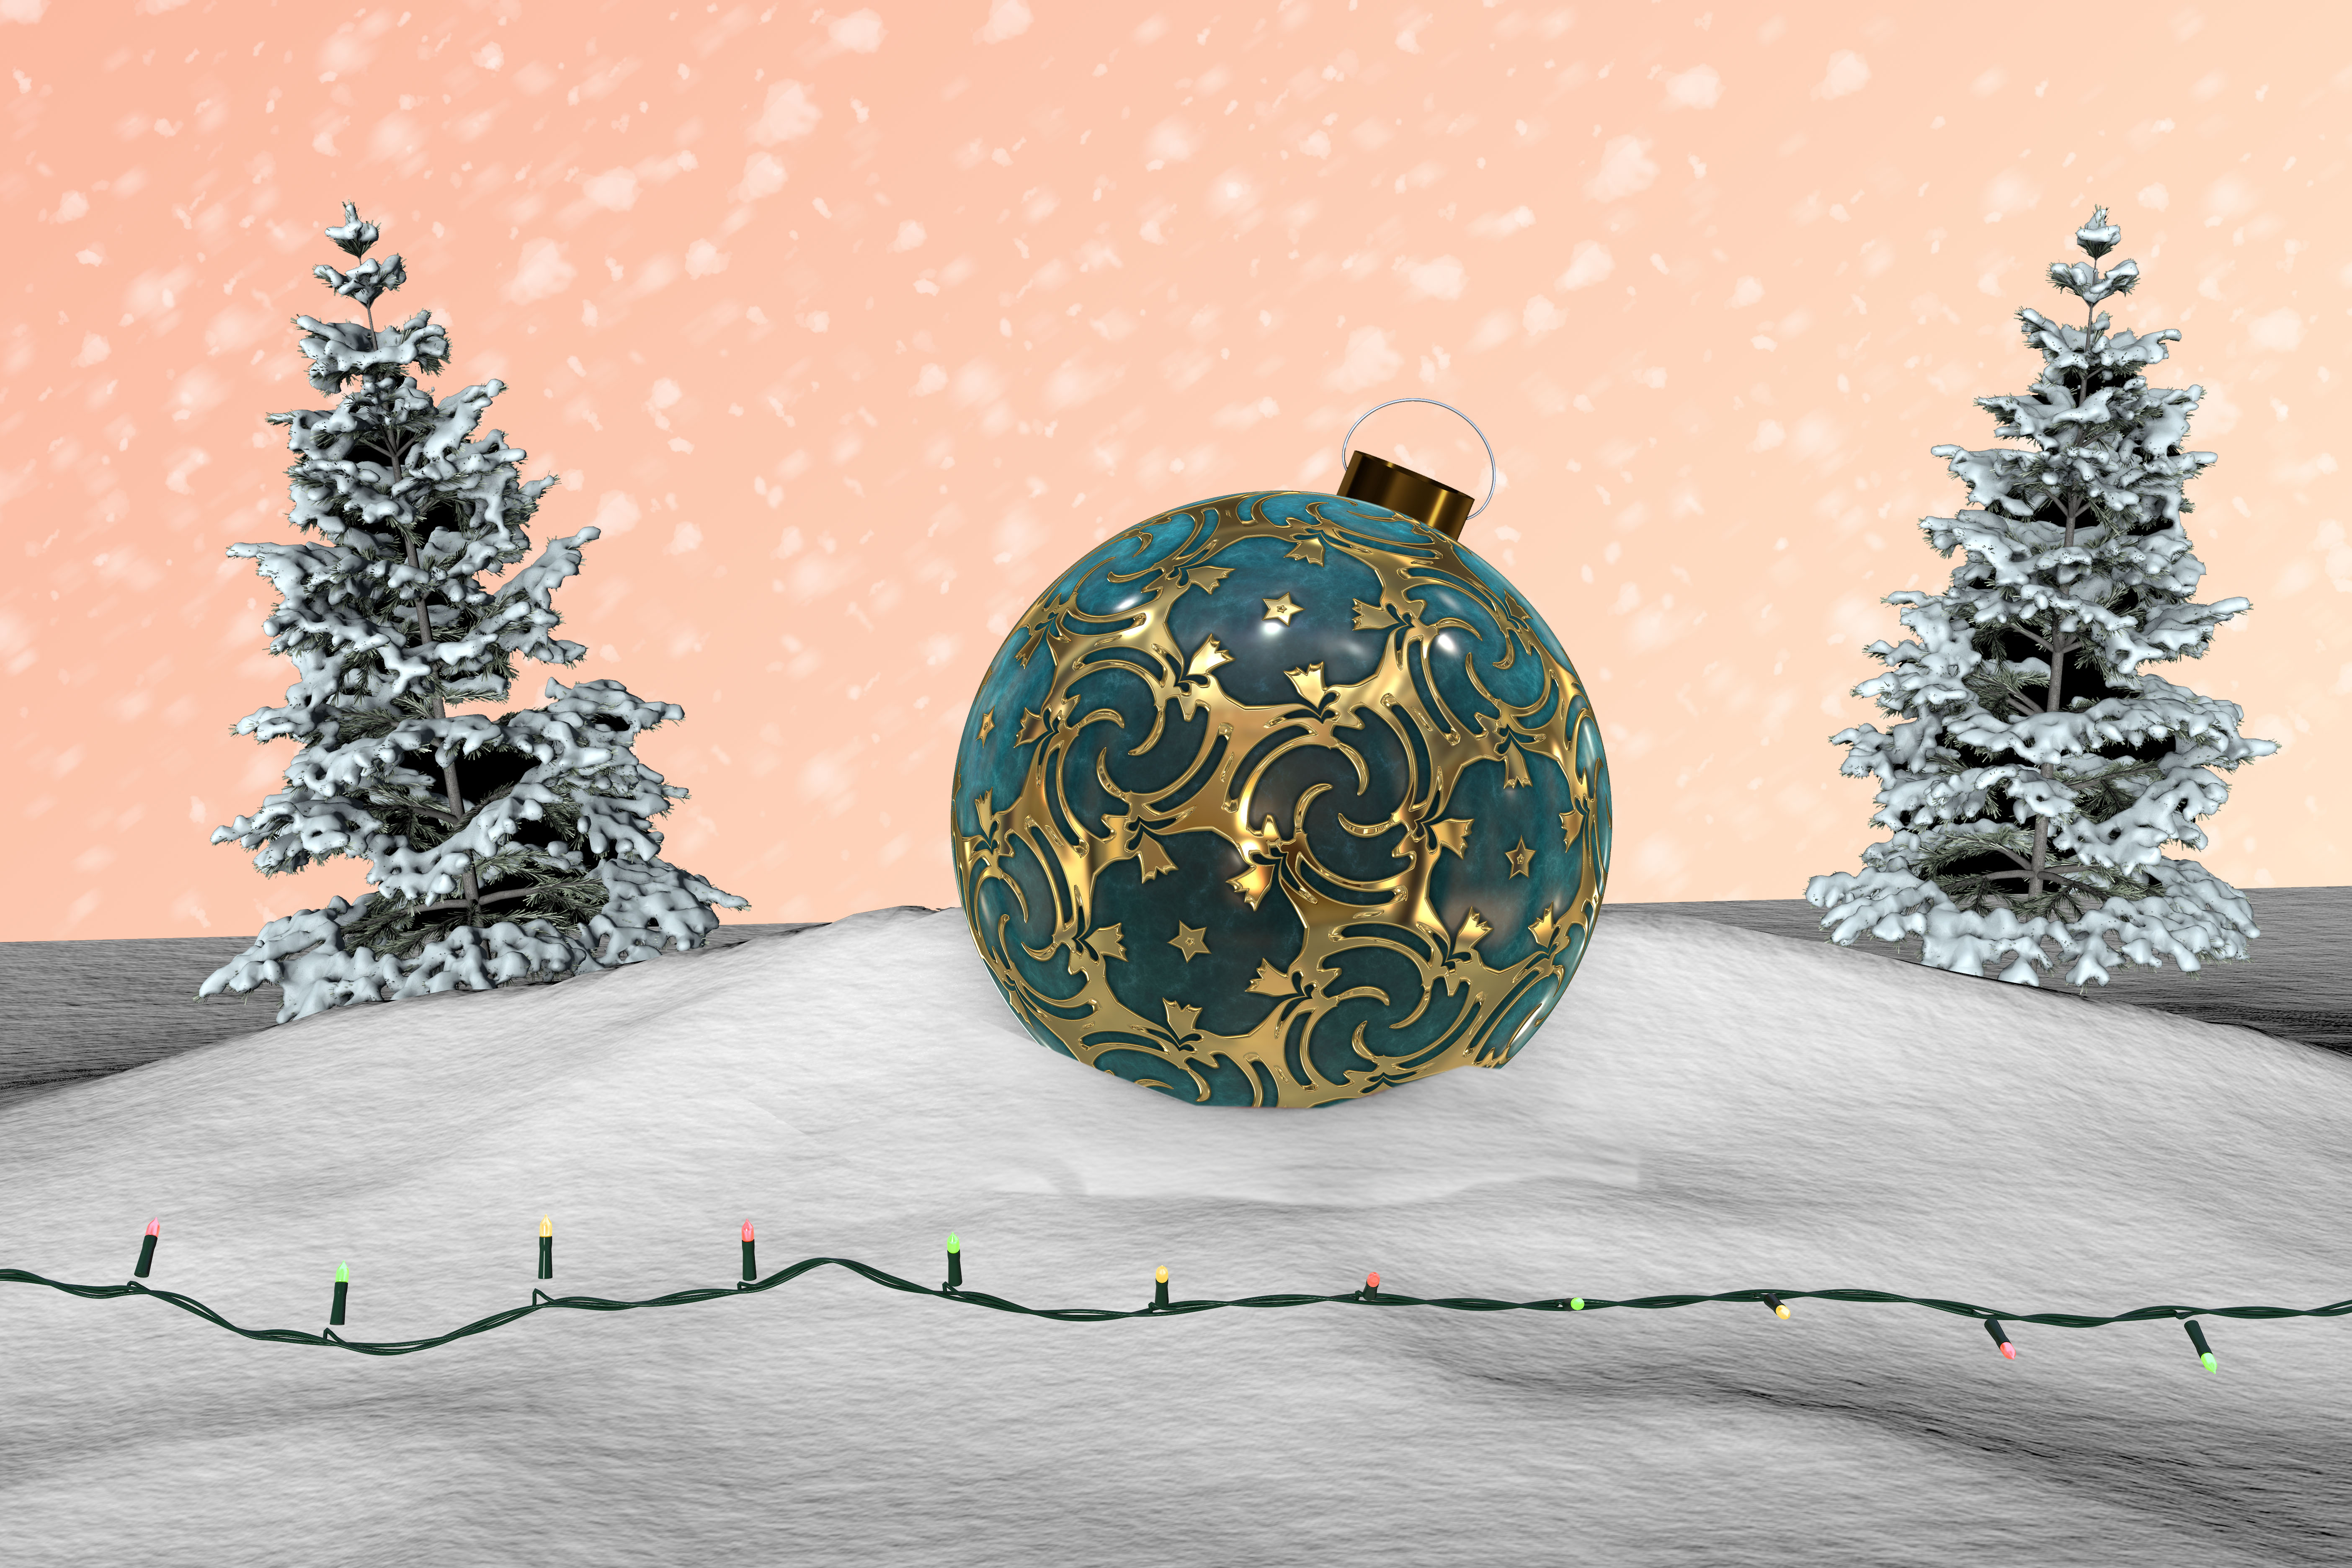
christmas, christmas motive, advent, christmas decoration, christmas greeting, christmas time, christmas party, background, christmas tree, poinsettia, december, deco, christmas decorations, decoration, greeting card, winter, tree, snow, Colorado spruce, evergreen, christmas ornament, fir, christmas eve, spruce, woody plant, branch, conifer, pine family, plant, pine, sphere, freezing, event, illustration, interior design, landscape, ornament, frost